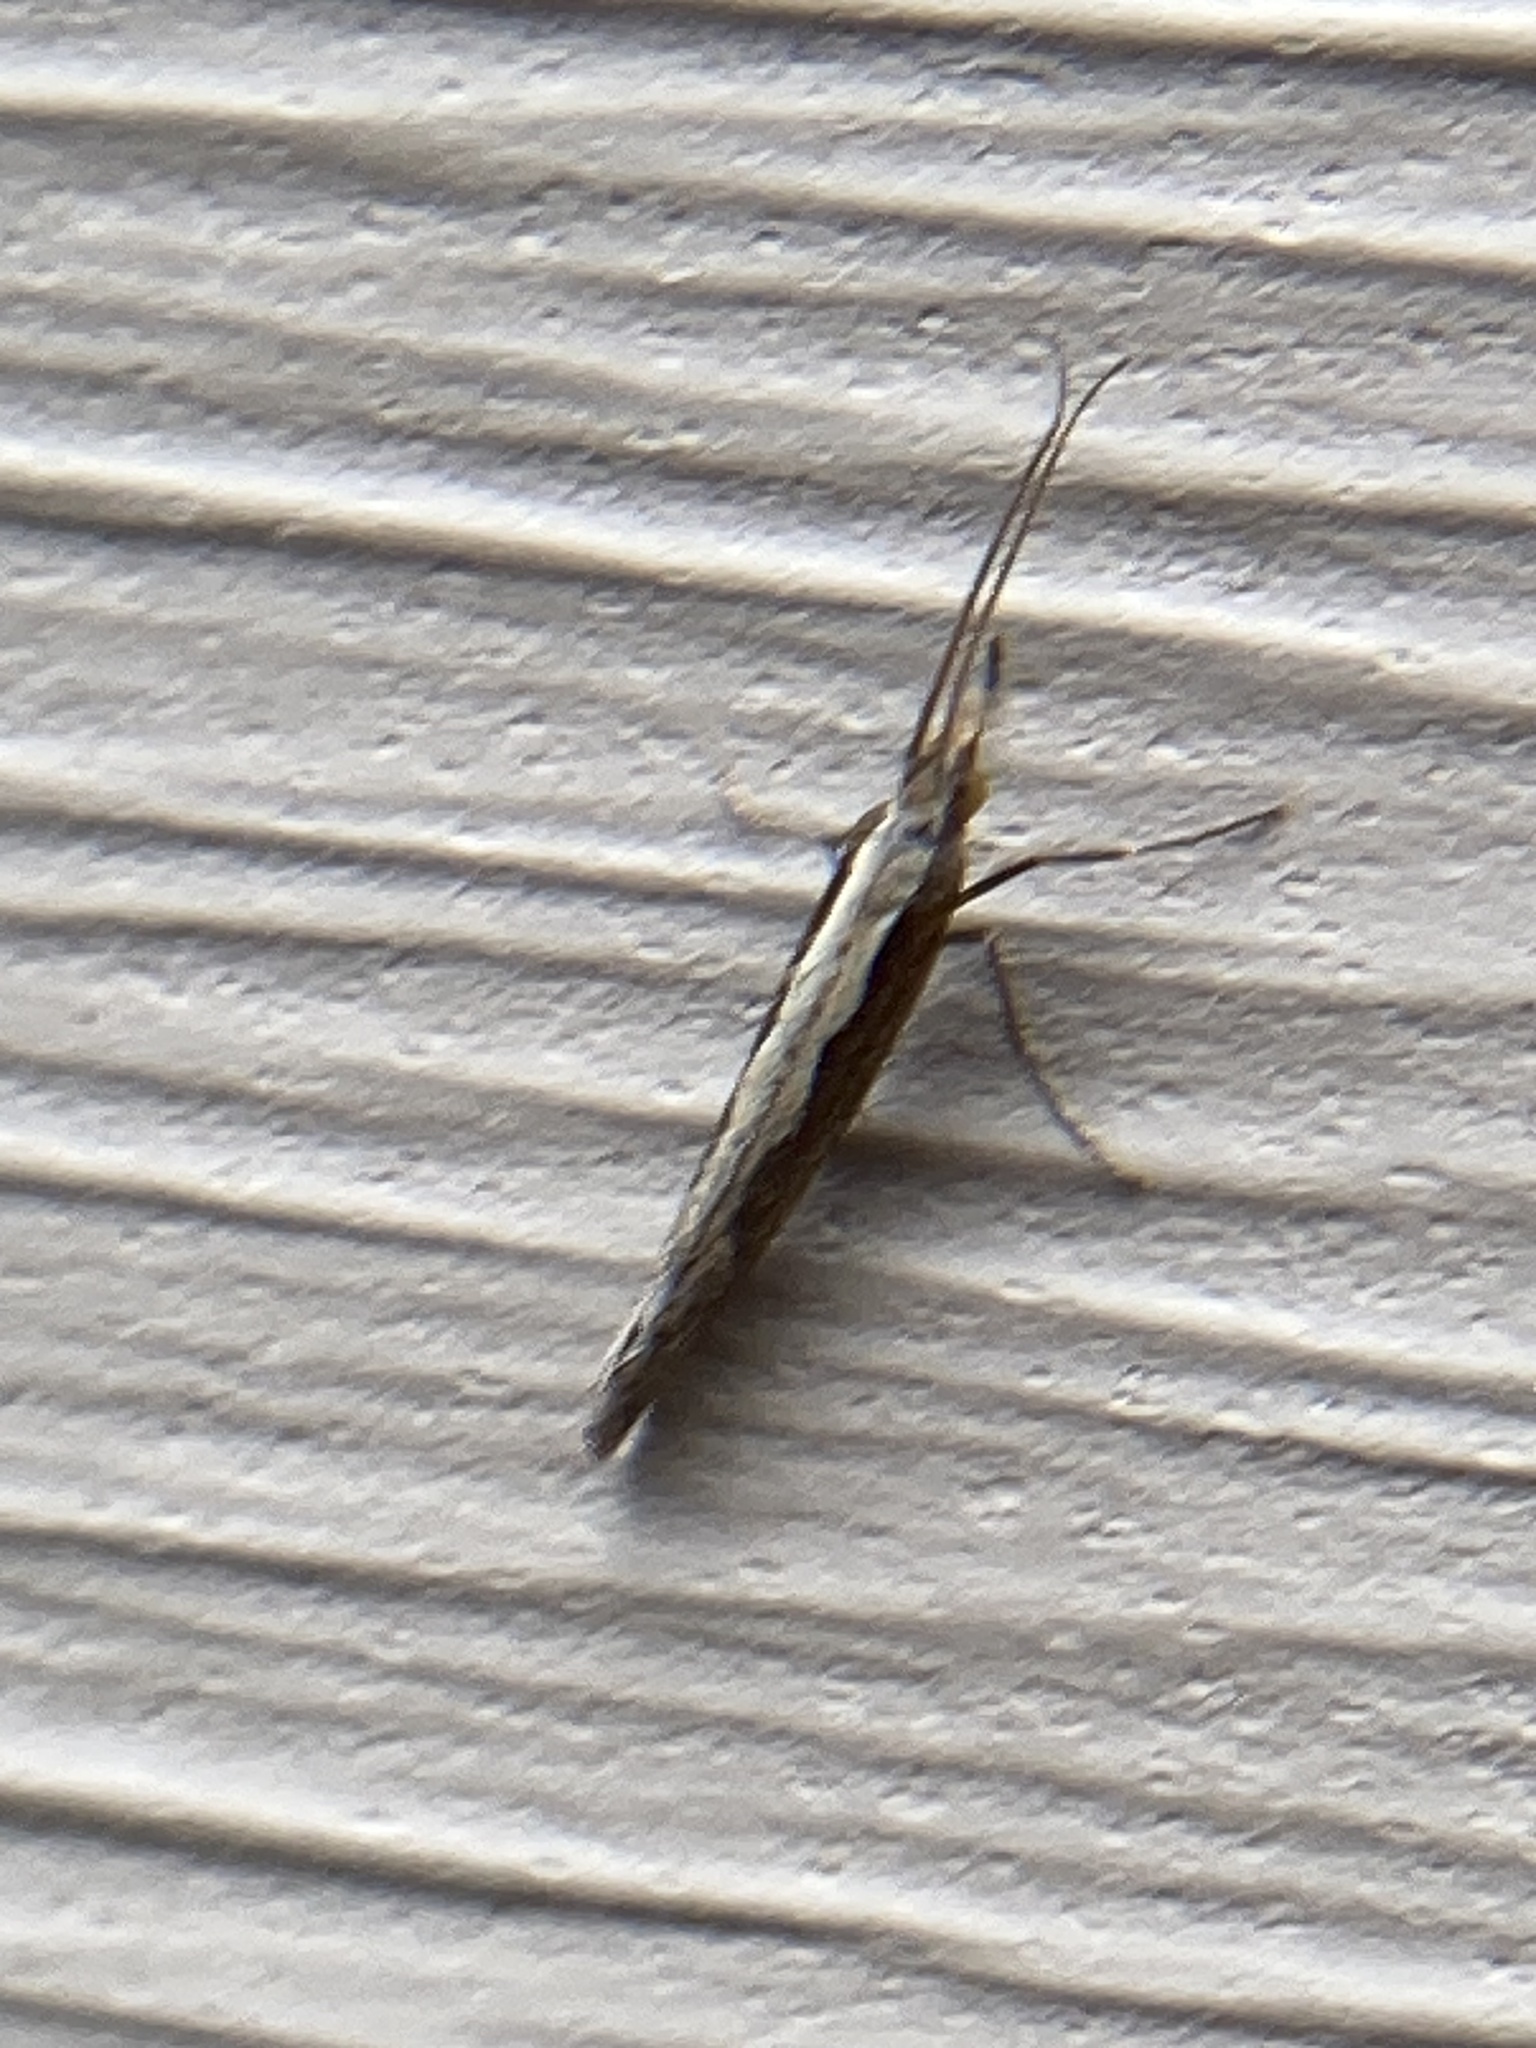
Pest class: diamondback_moth